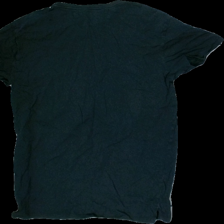
View: back
Type: T-shirt
Category: Unisex
Brand: Lager 157
Colors: Black
Material: 100%cotton
Pattern: Other
Cut: Regular, C-collar
Size: M
Season: Summer
Smell: Minor
Price range: <50
Recommended usage: Export